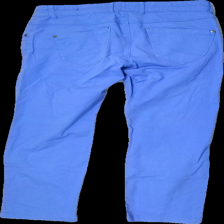
View: back
Type: Jeans
Category: Ladies
Brand: Not in the list
Brand text on label: Zeze jeans
Colors: Blue
Material: 100% Cotton
Cut: Regular
Size: 40
Season: All
Trend: Denim
Damage: stain
Damage location: middle left
Damage 2: stain
Damage 2 location: middle right
Price range: <50
Recommended usage: Export
Description: Blue colored jeans
Comment: washed out